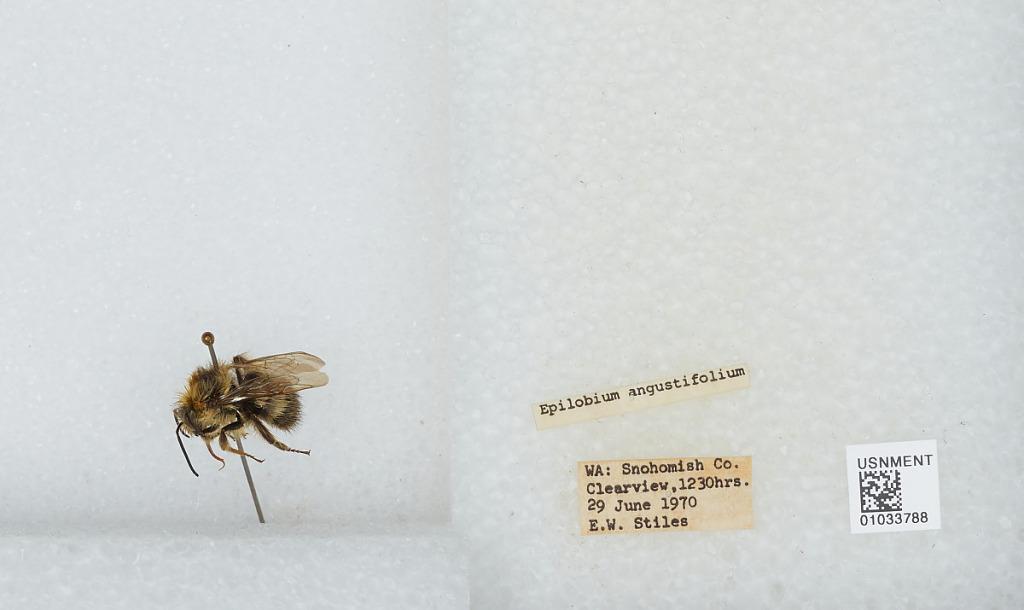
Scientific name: Bombus (Pyrobombus) sitkensis Nylander
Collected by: E. Stiles
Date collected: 1970-6-29
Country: United States
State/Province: Washington
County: Snohomish
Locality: Clearview
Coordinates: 47.8292, -122.145